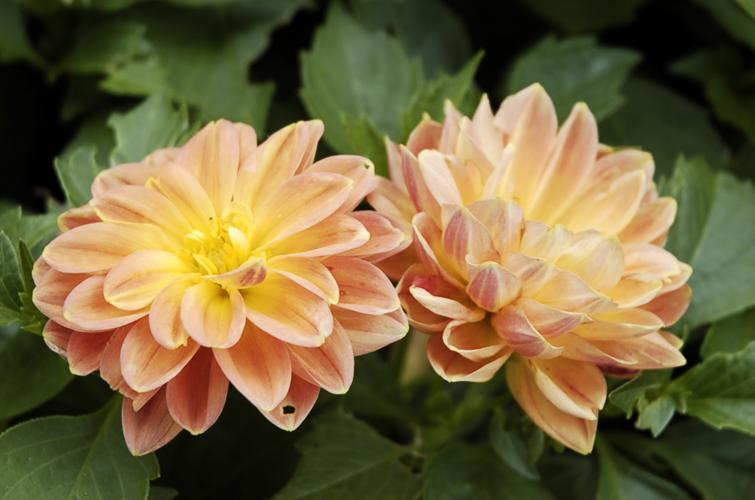
Label: pink-yellow dahlia?